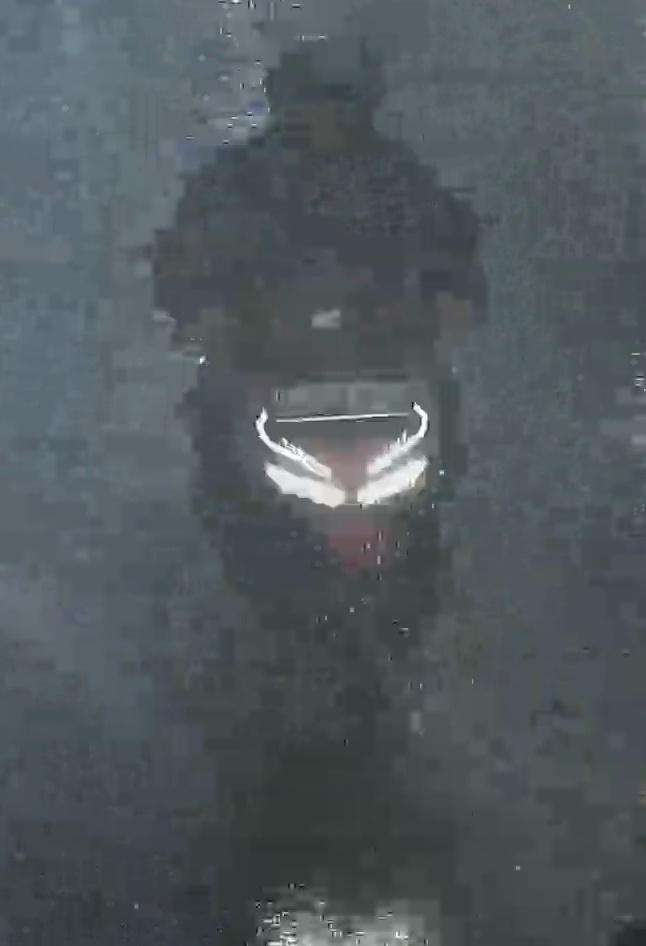
person-with-helmet: 1
person-without-helmet: 0